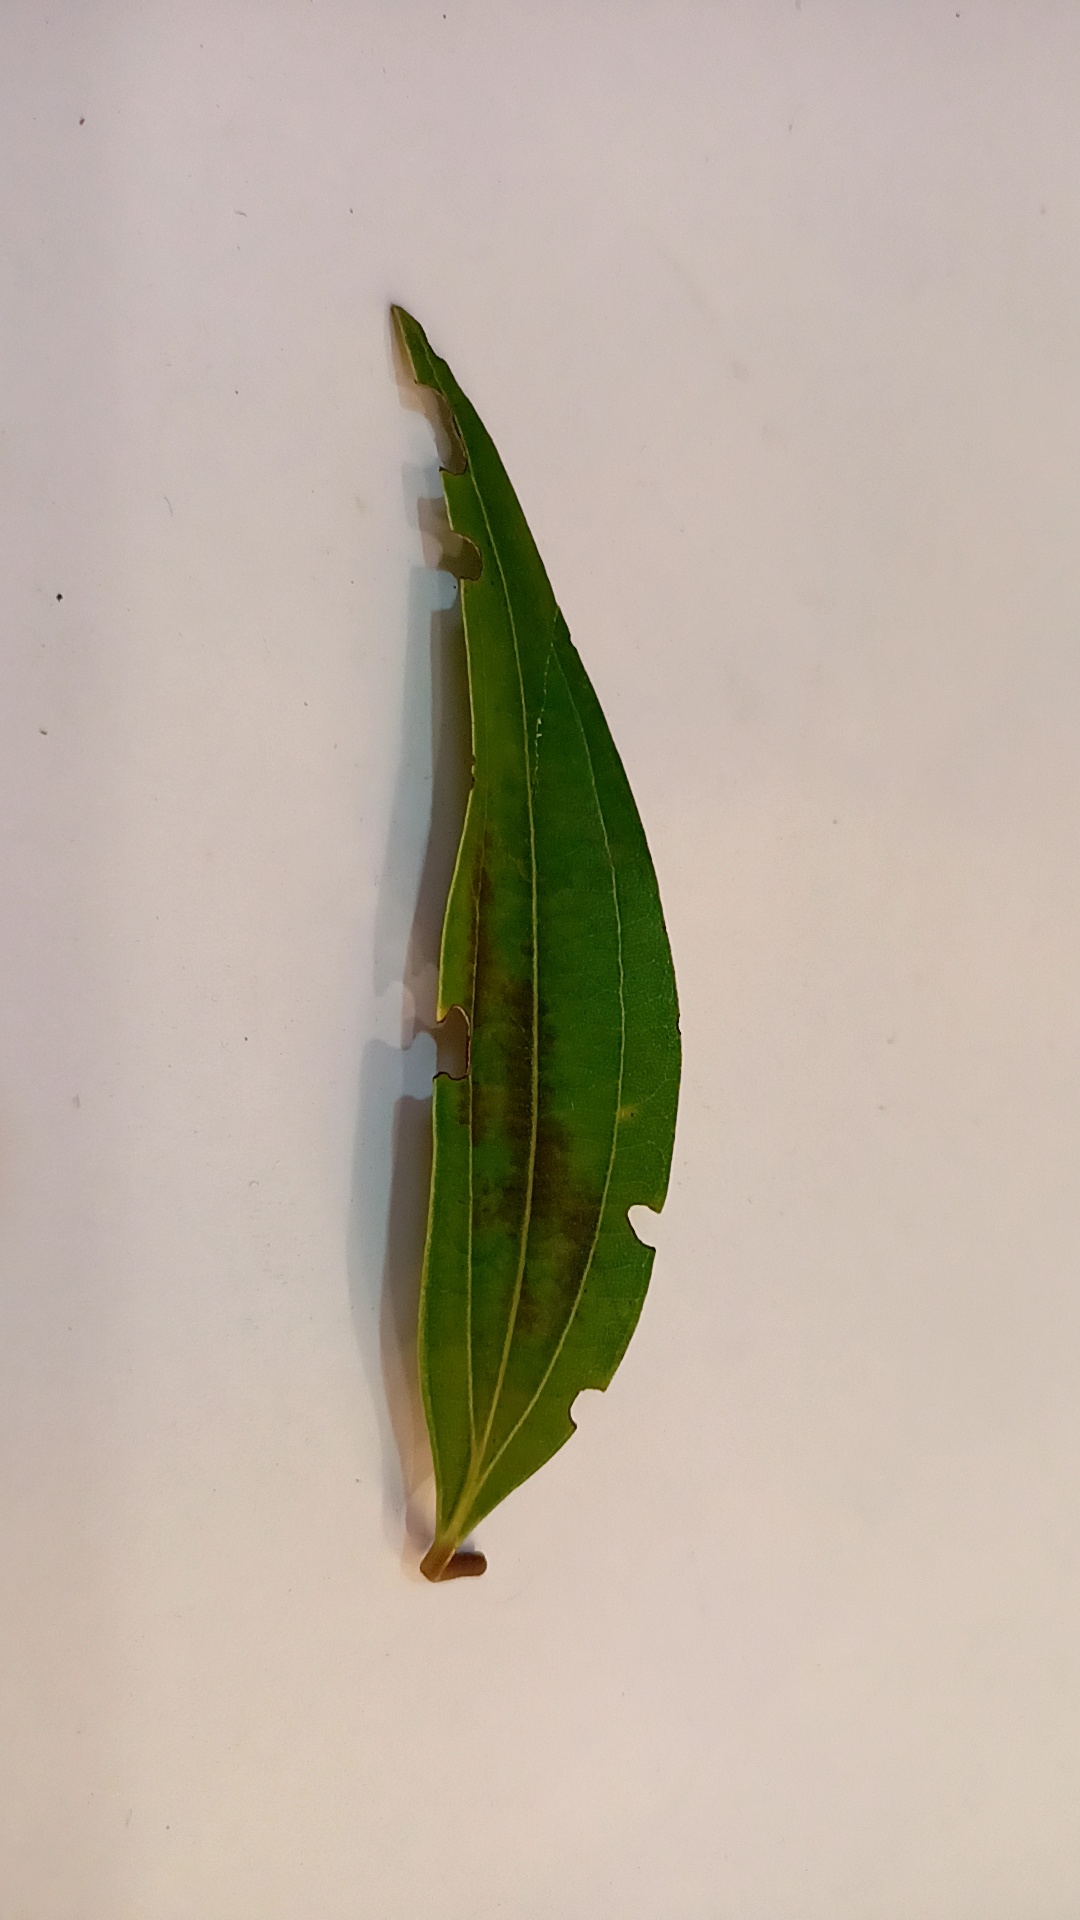
Label: Disease